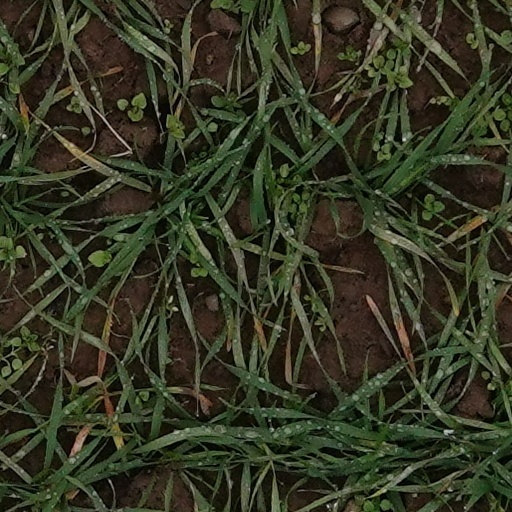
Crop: wheat